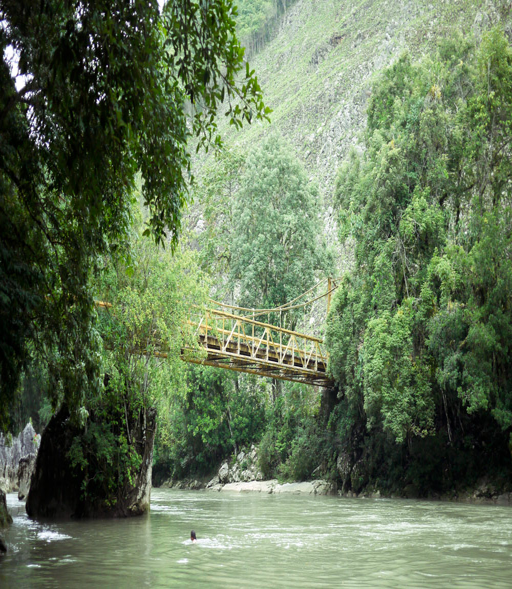
the bridge we jumped from into the river